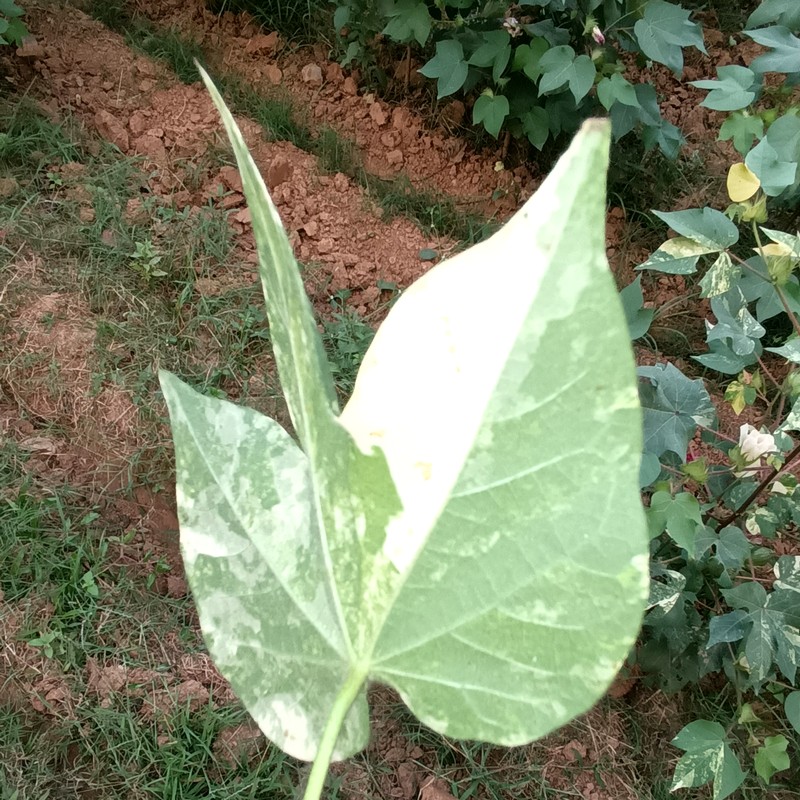
Label: Leaf Variegation